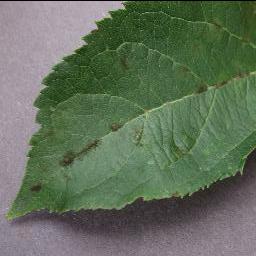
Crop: apple
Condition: scab